Dampierre-le-Château

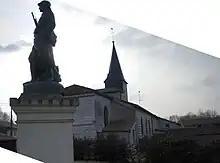
Monument aux Morts and church

Before the French Revolution, it was called "Dampierre-en-Astenois". It was renamed "Dampierre-sur-Yèvre" in 1793, and eventually "Dampierre-le-Château" in 1801.